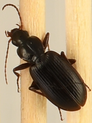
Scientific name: Calathus advena
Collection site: Rocky Mountains NEON (RMNP), plot RMNP_012